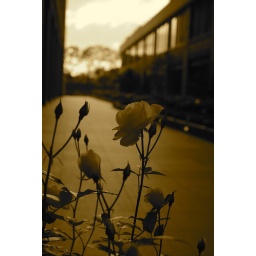
White roses in the evening. I liked the windows in the background.